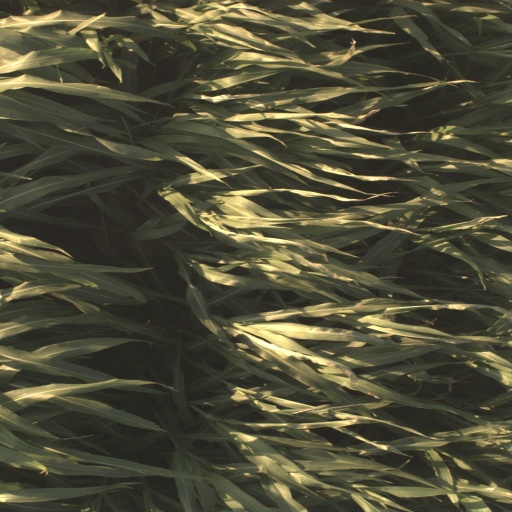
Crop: sorghum